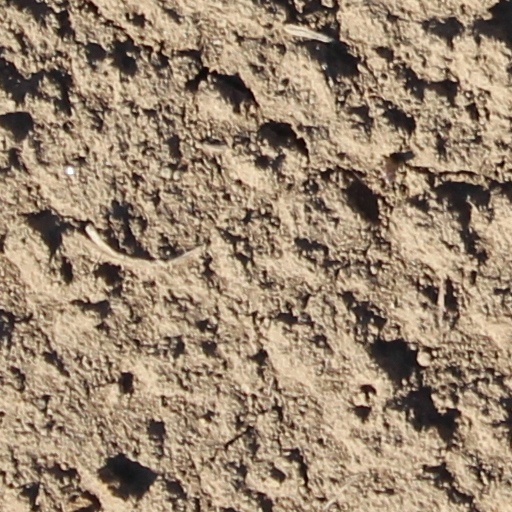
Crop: wheat